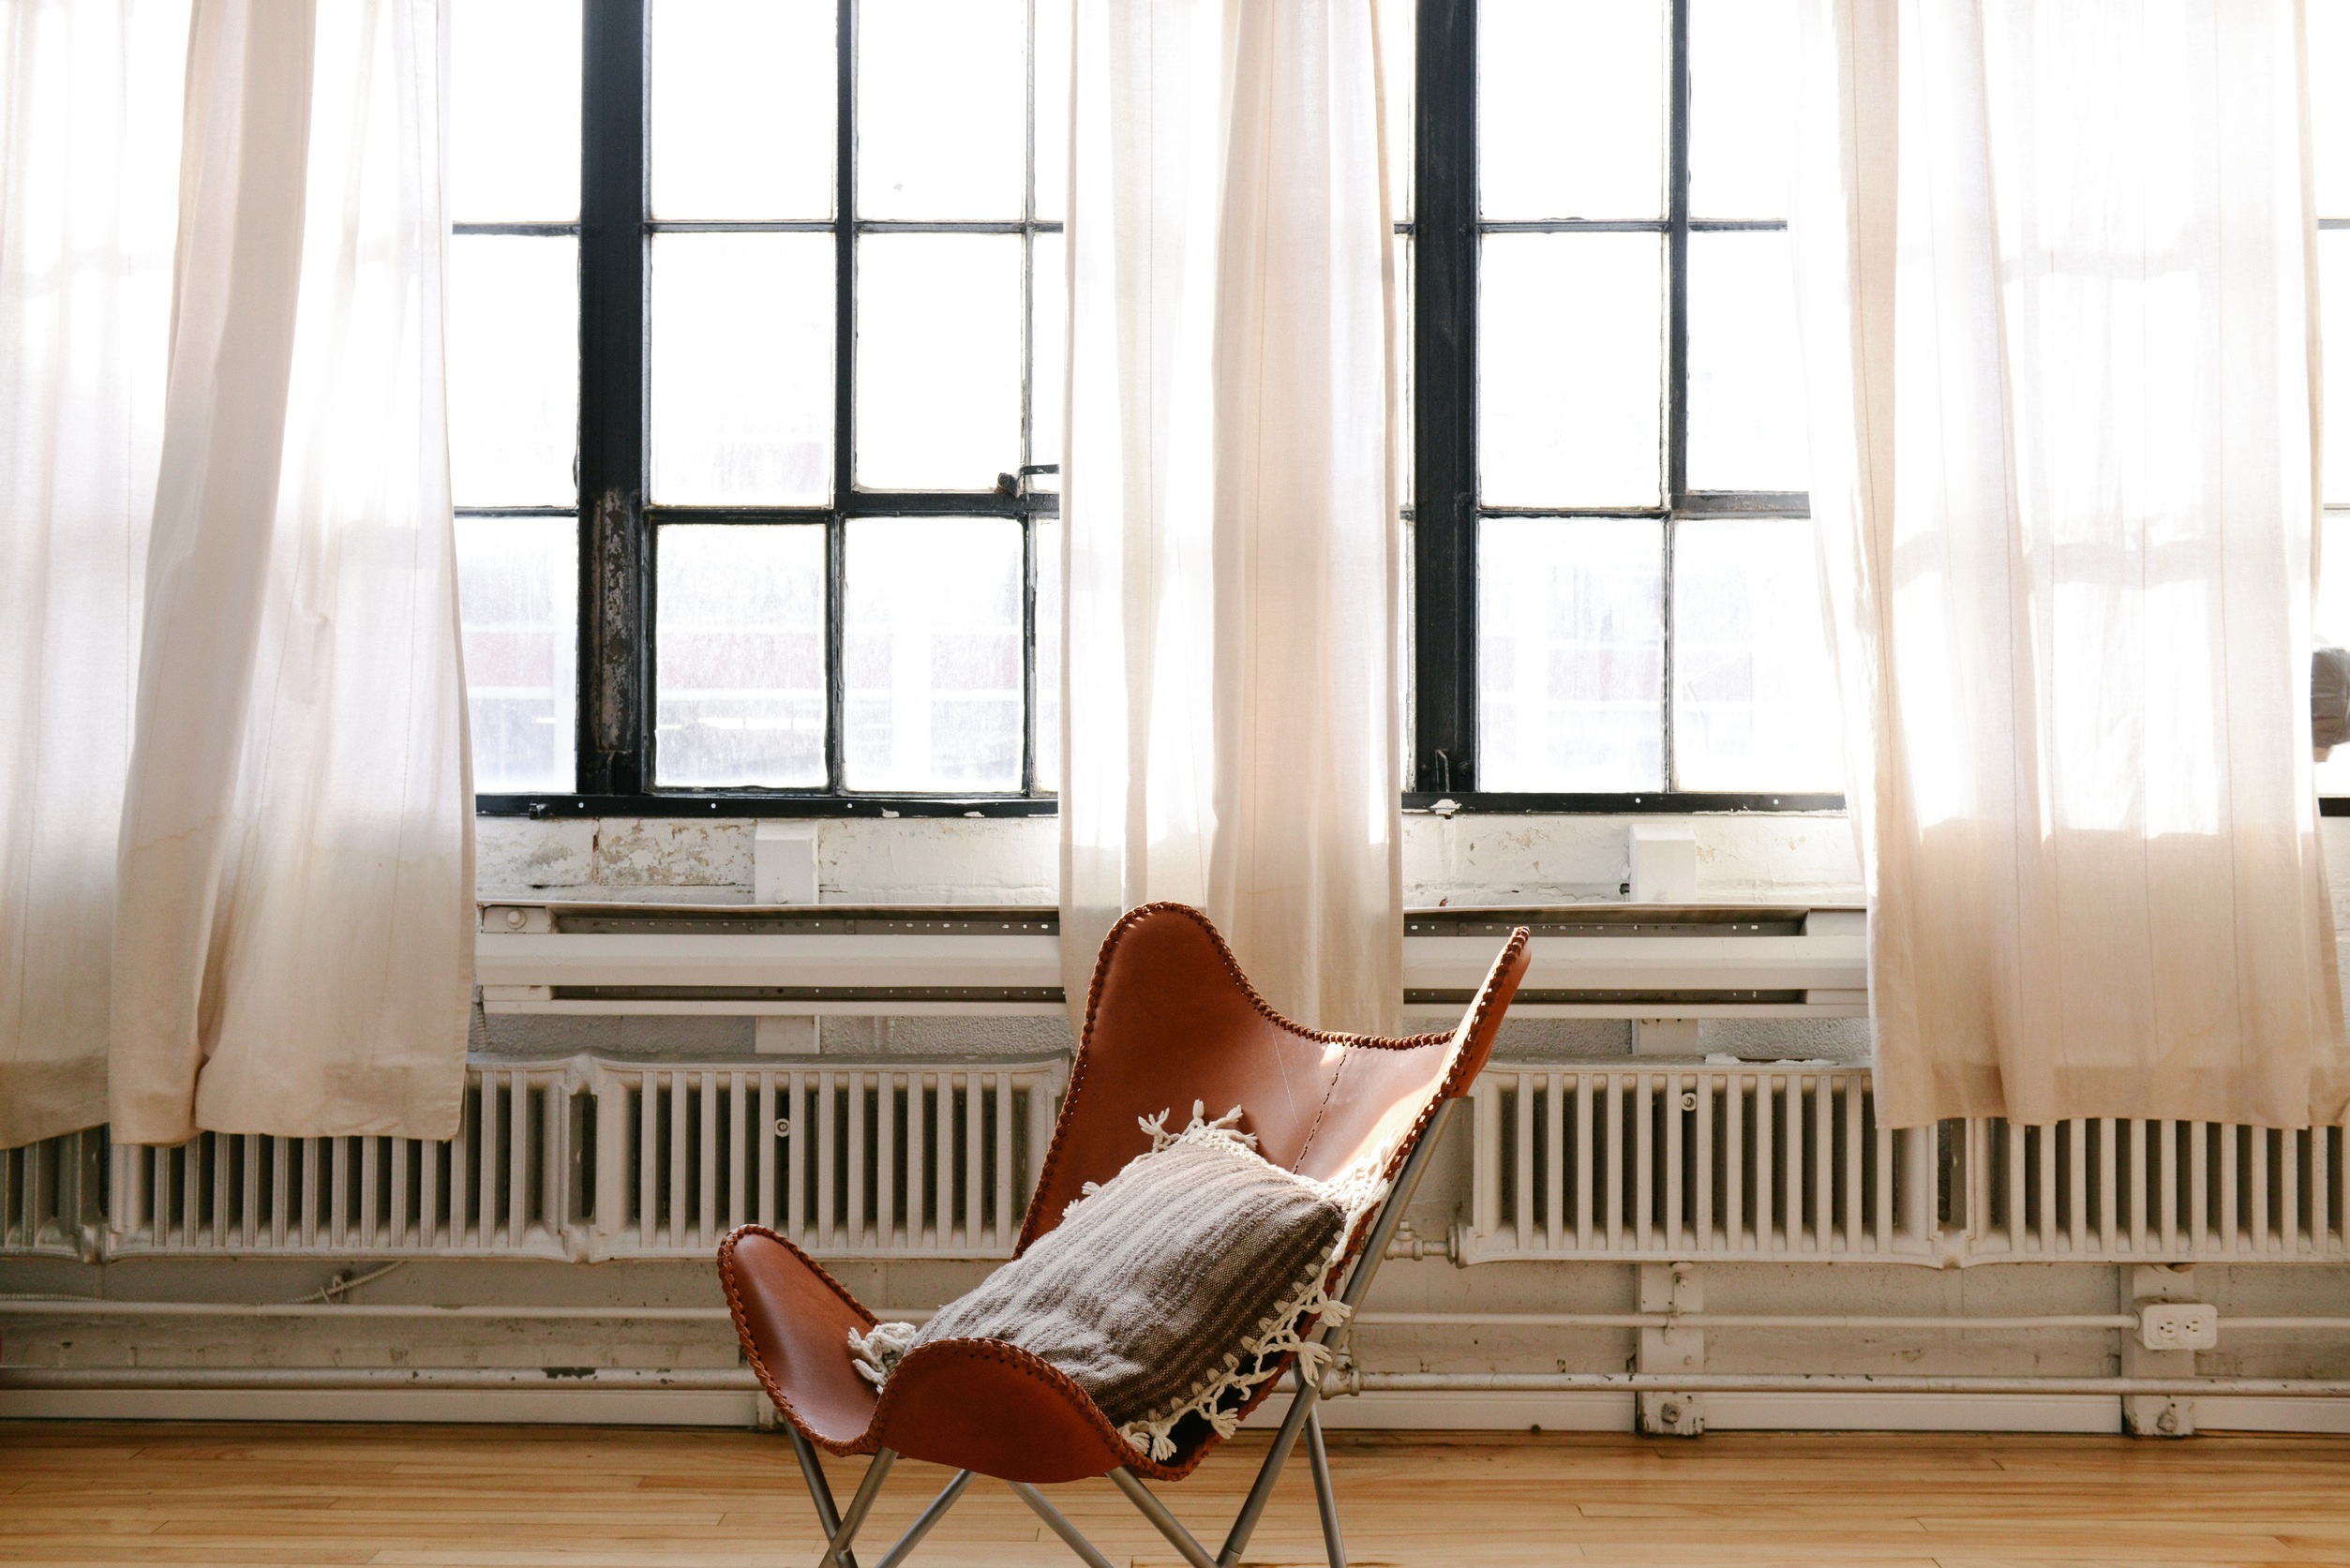
table, wood, house, chair, floor, window, home, cottage, property, living room, furniture, room, pillow, apartment, interior design, hardwood, windows, radiators, curtains, flooring, wood flooring, window covering